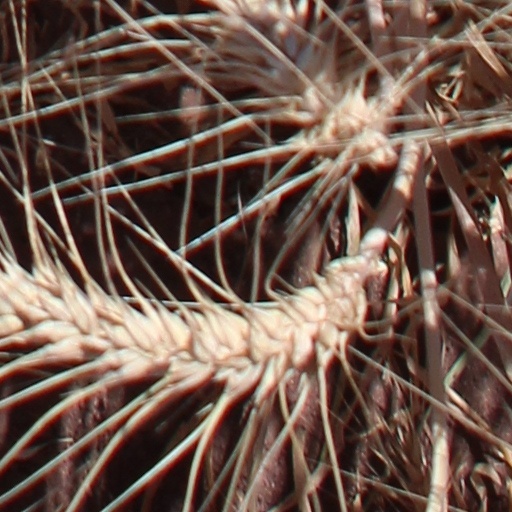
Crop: wheat